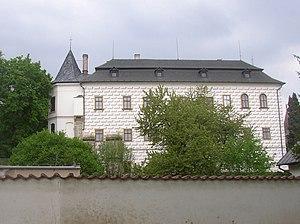
Slatiňany est une ville du district de Chrudim, dans la région de Pardubice, en République tchèque. Sa population s'élevait à 4 206 habitants en 2017.